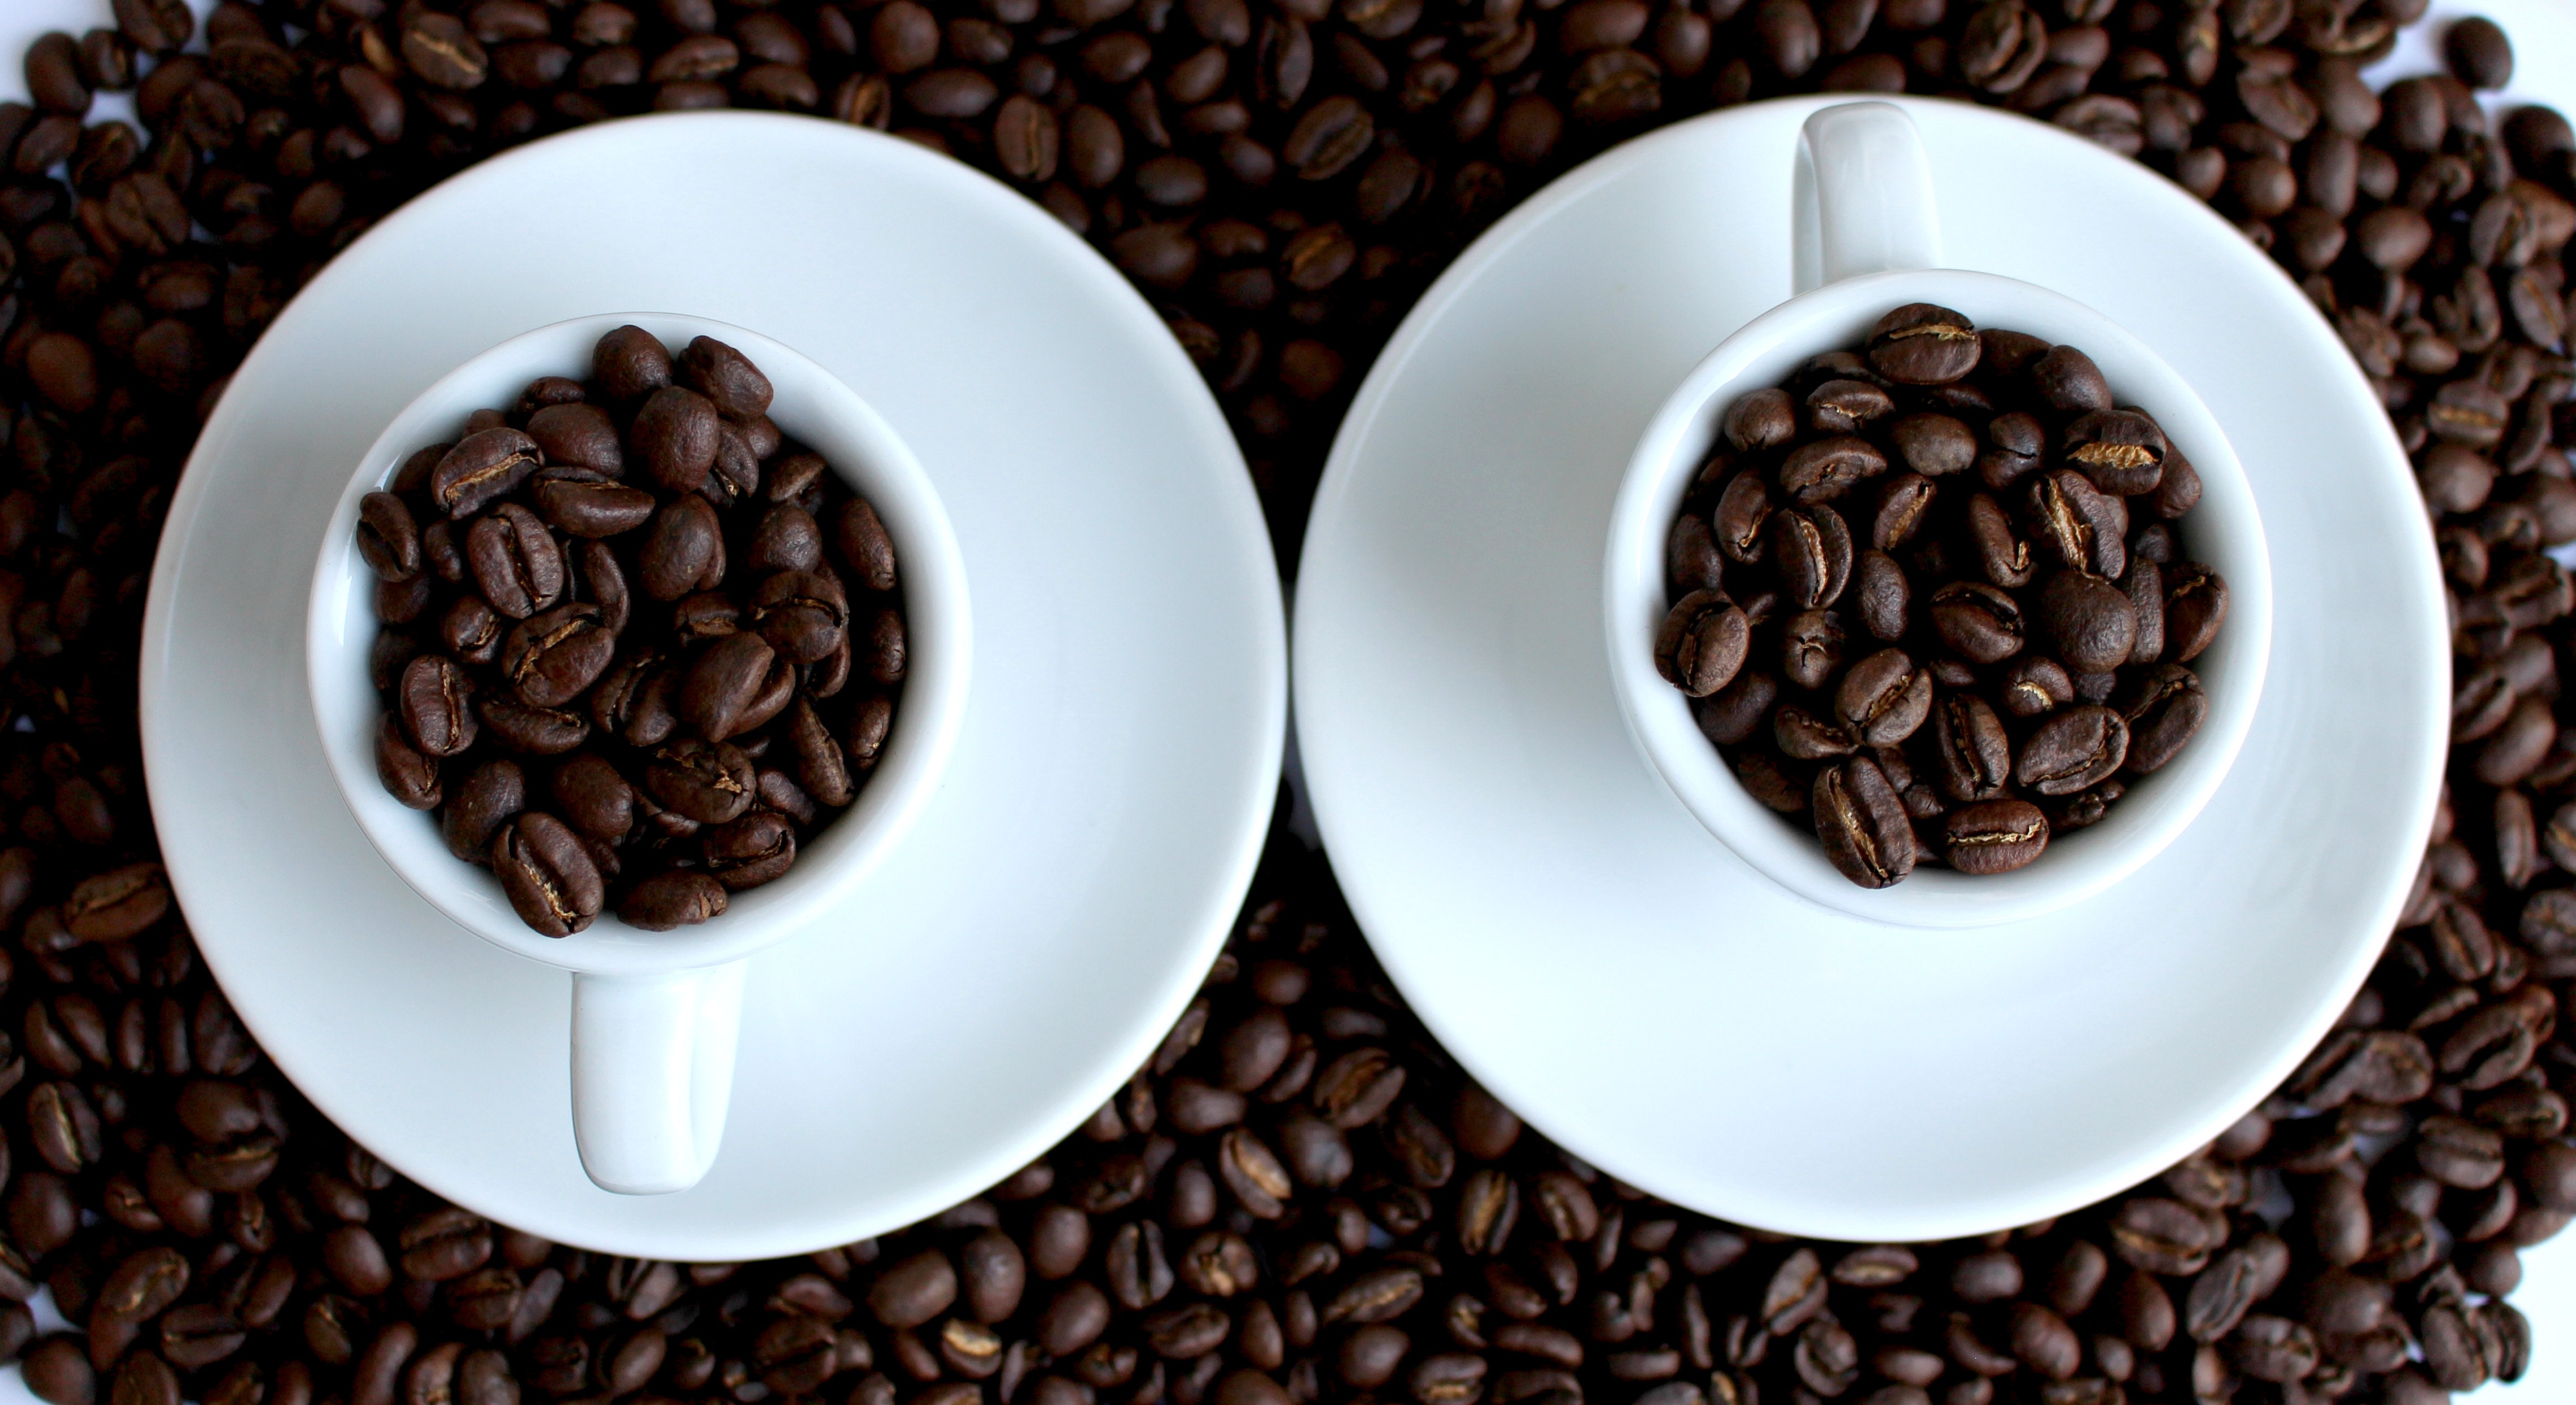
cafe, coffee, aroma, cup, meal, food, produce, brown, drink, espresso, coffee cup, mustache, caffeine, hot, moustache, t, beans, benefit from, flavor, coffee beans, coffee mugs, stimulant, coffee drink, italian coffee, hot coffee, mustache pattern